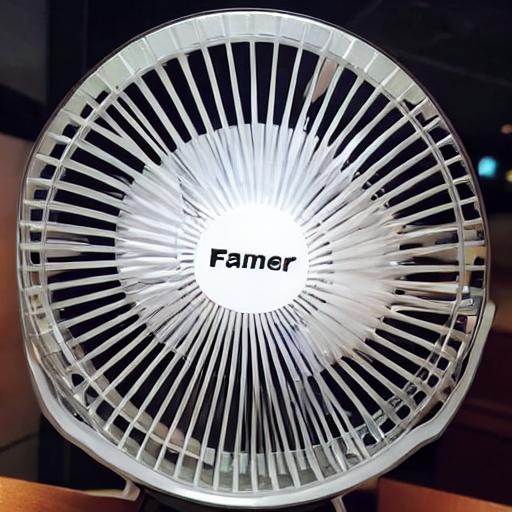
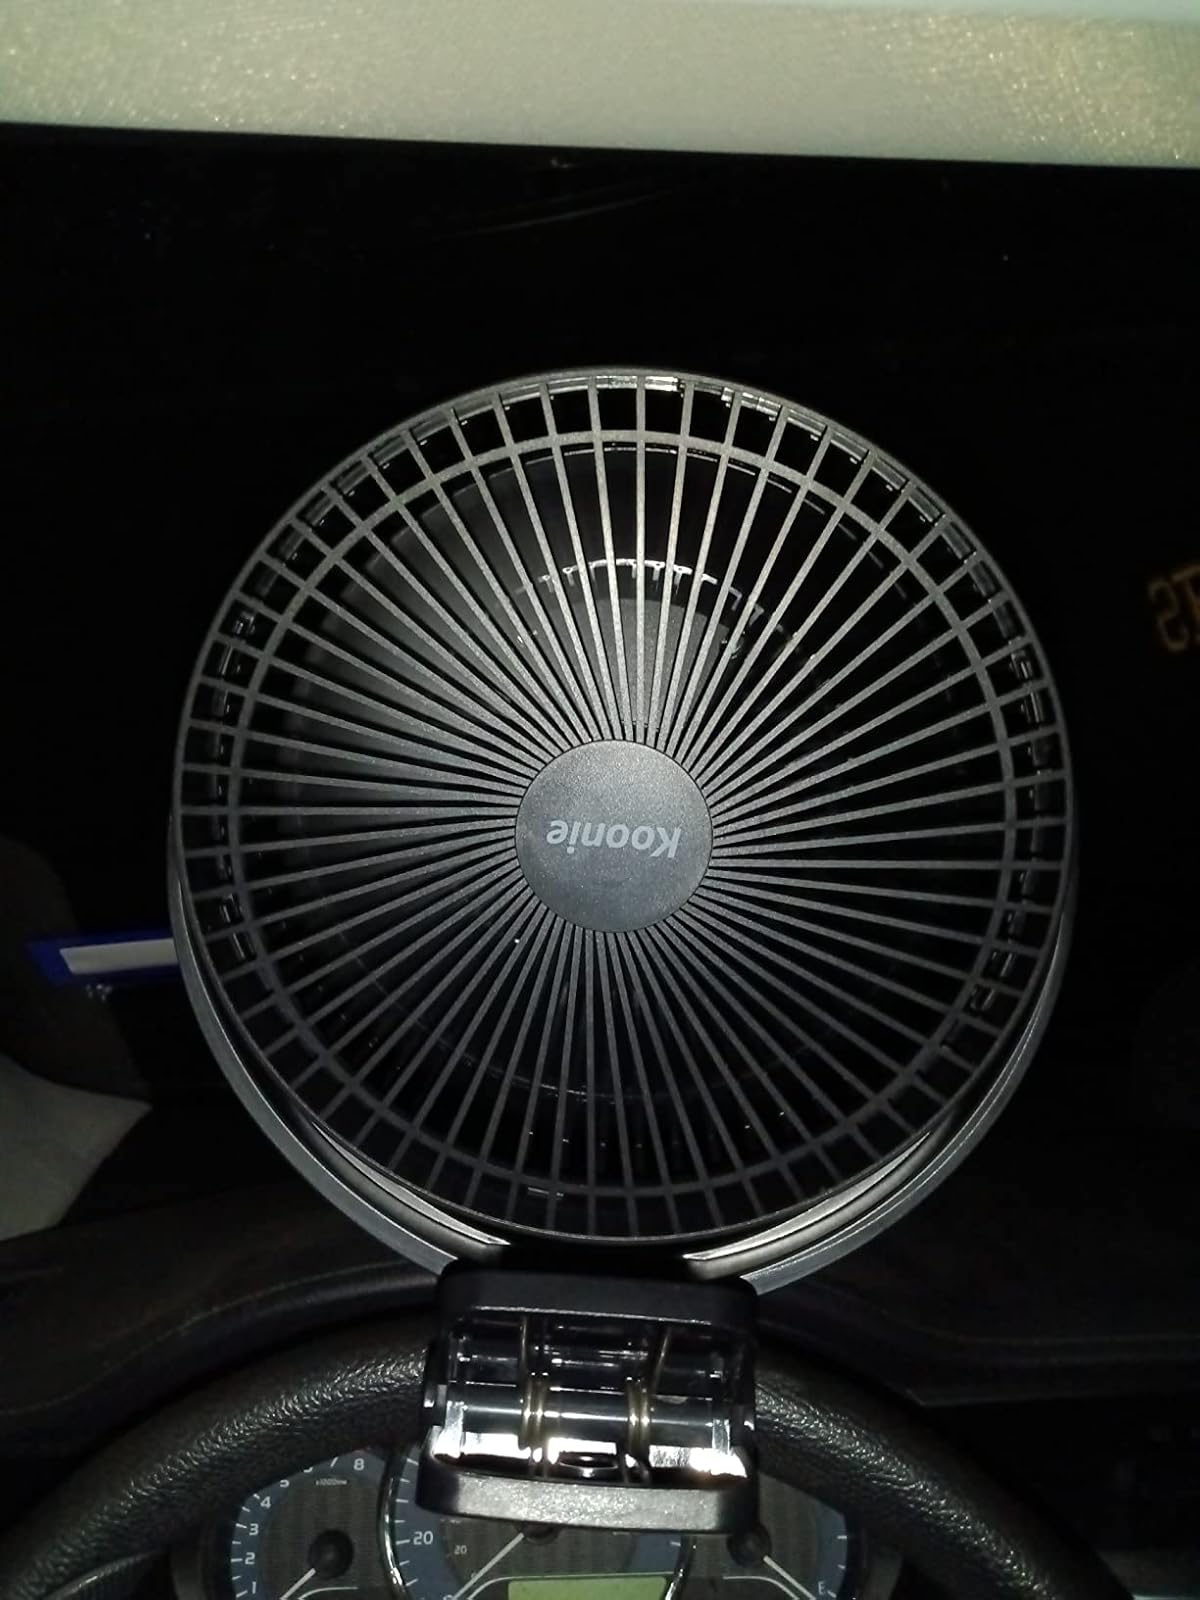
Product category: fan
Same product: no